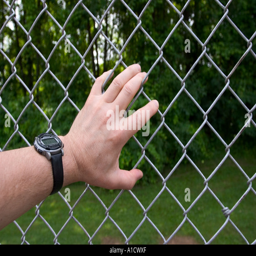
male hand holding onto a chain link fence